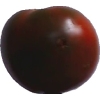
Label: tomato_maroon